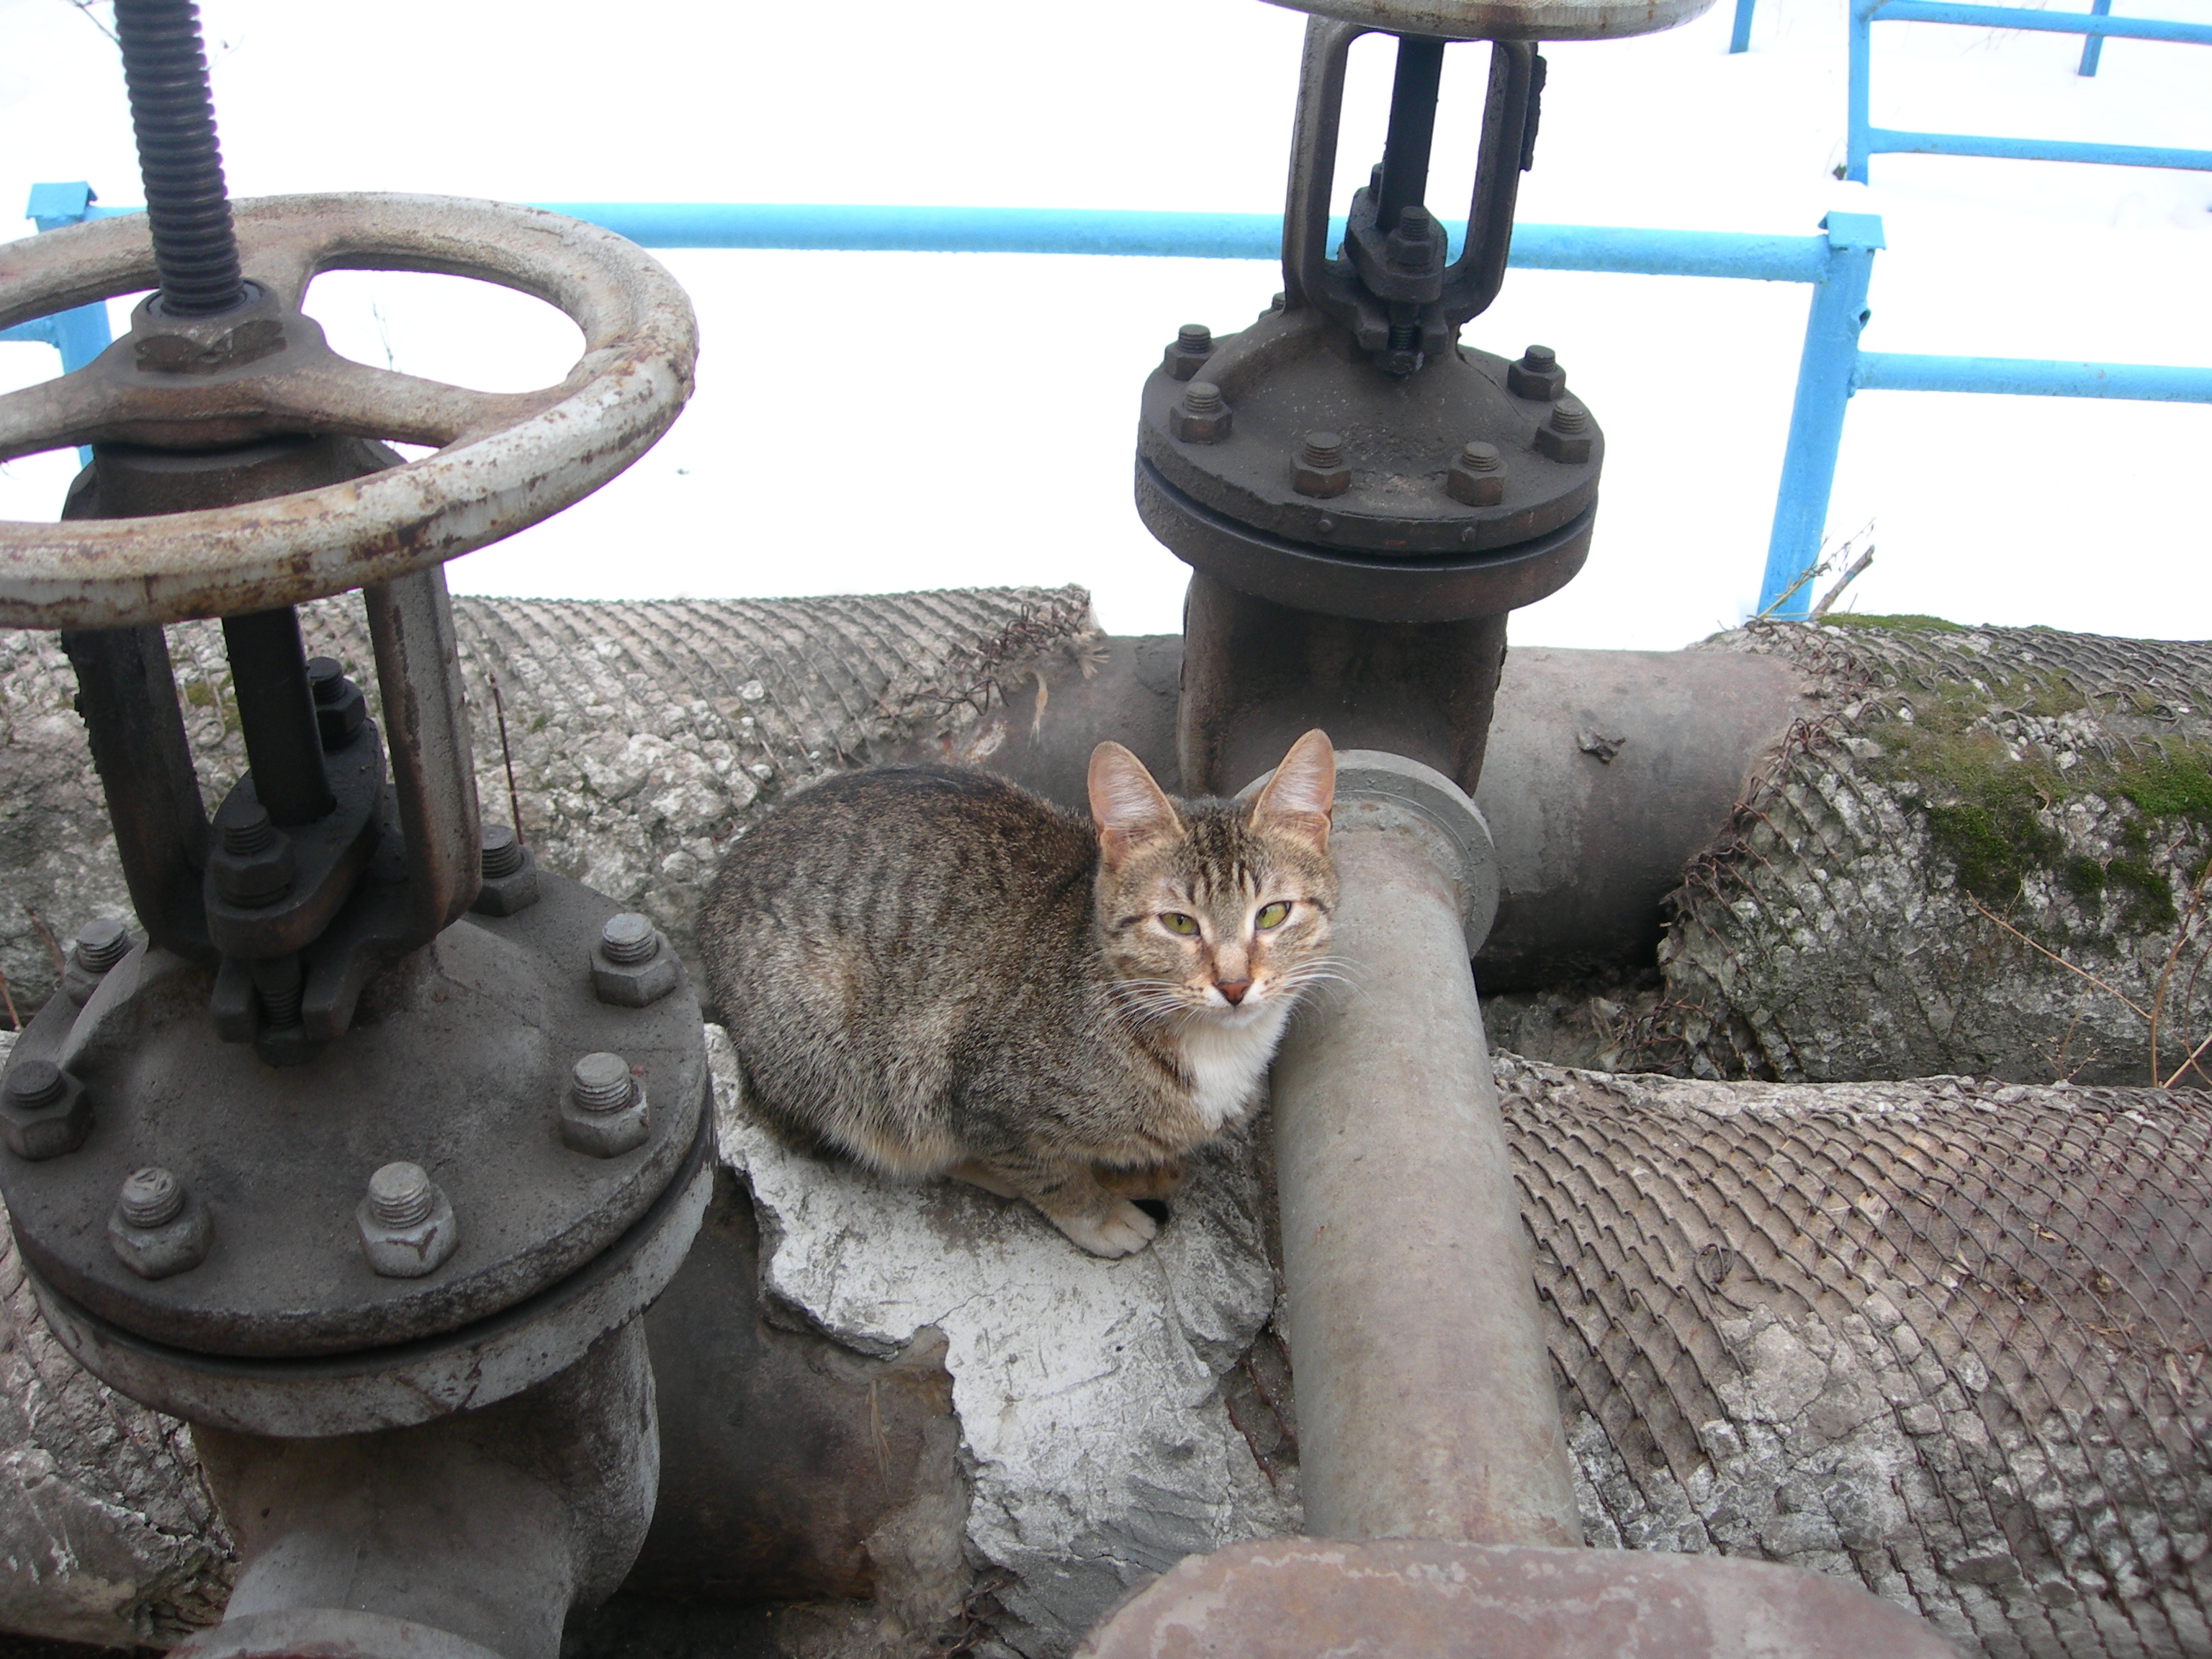
nature, street, animal, cat, nikon, fauna, cats, moscow, stray, coolpix, 7900, e7900, small to medium sized cats, cat like mammal